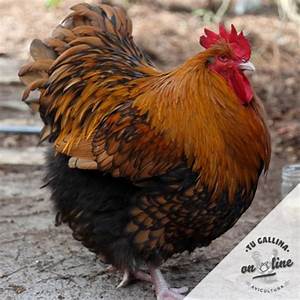
Label: chicken